Brain

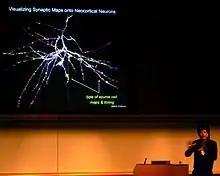
The Human Brain Project is a large scientific research project, starting in 2013, which aims to simulate the complete human brain.

For any animal, survival requires maintaining a variety of parameters of bodily state within a limited range of variation: these include temperature, water content, salt concentration in the bloodstream, blood glucose levels, blood oxygen level, and others. The ability of an animal to regulate the internal environment of its body—the milieu intérieur, as the pioneering physiologist Claude Bernard called it—is known as homeostasis (Greek for "standing still"). Maintaining homeostasis is a crucial function of the brain. The basic principle that underlies homeostasis is negative feedback: any time a parameter diverges from its set-point, sensors generate an error signal that evokes a response that causes the parameter to shift back toward its optimum value. (This principle is widely used in engineering, for example in the control of temperature using a thermostat.)